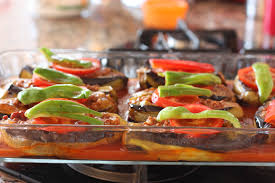
Yemek: karniyarik